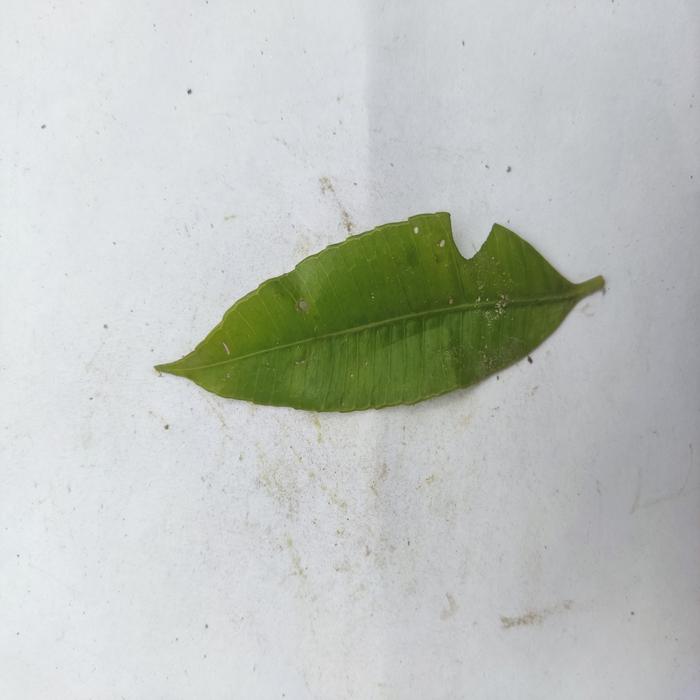
Crop: Hog Plum
Leaf condition: Anthracnose